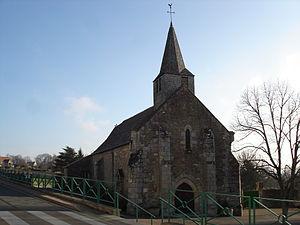
Verneuil-sur-Igneraie (36)
Verneuil-sur-Igneraie est une commune française située dans le département de l'Indre, en région Centre-Val de Loire.